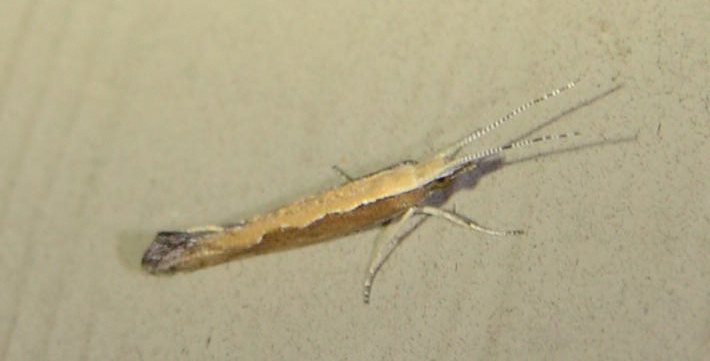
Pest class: diamondback_moth